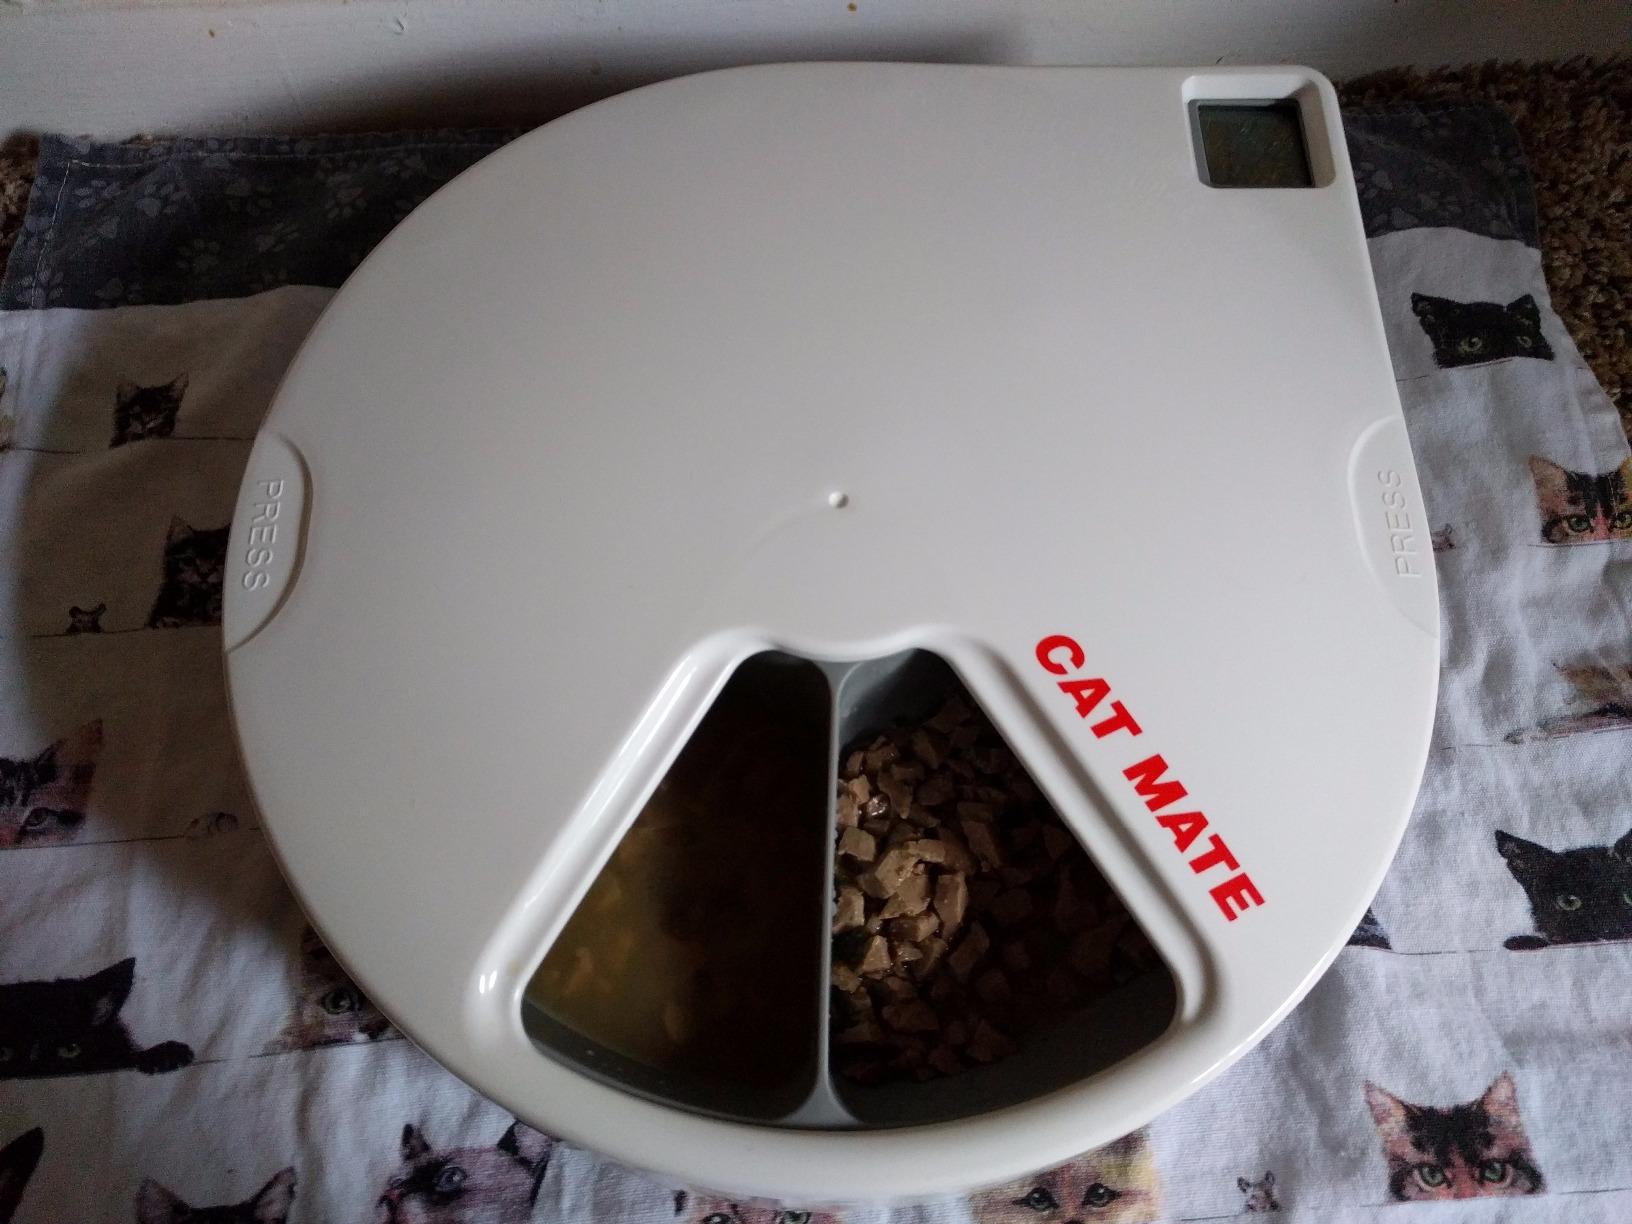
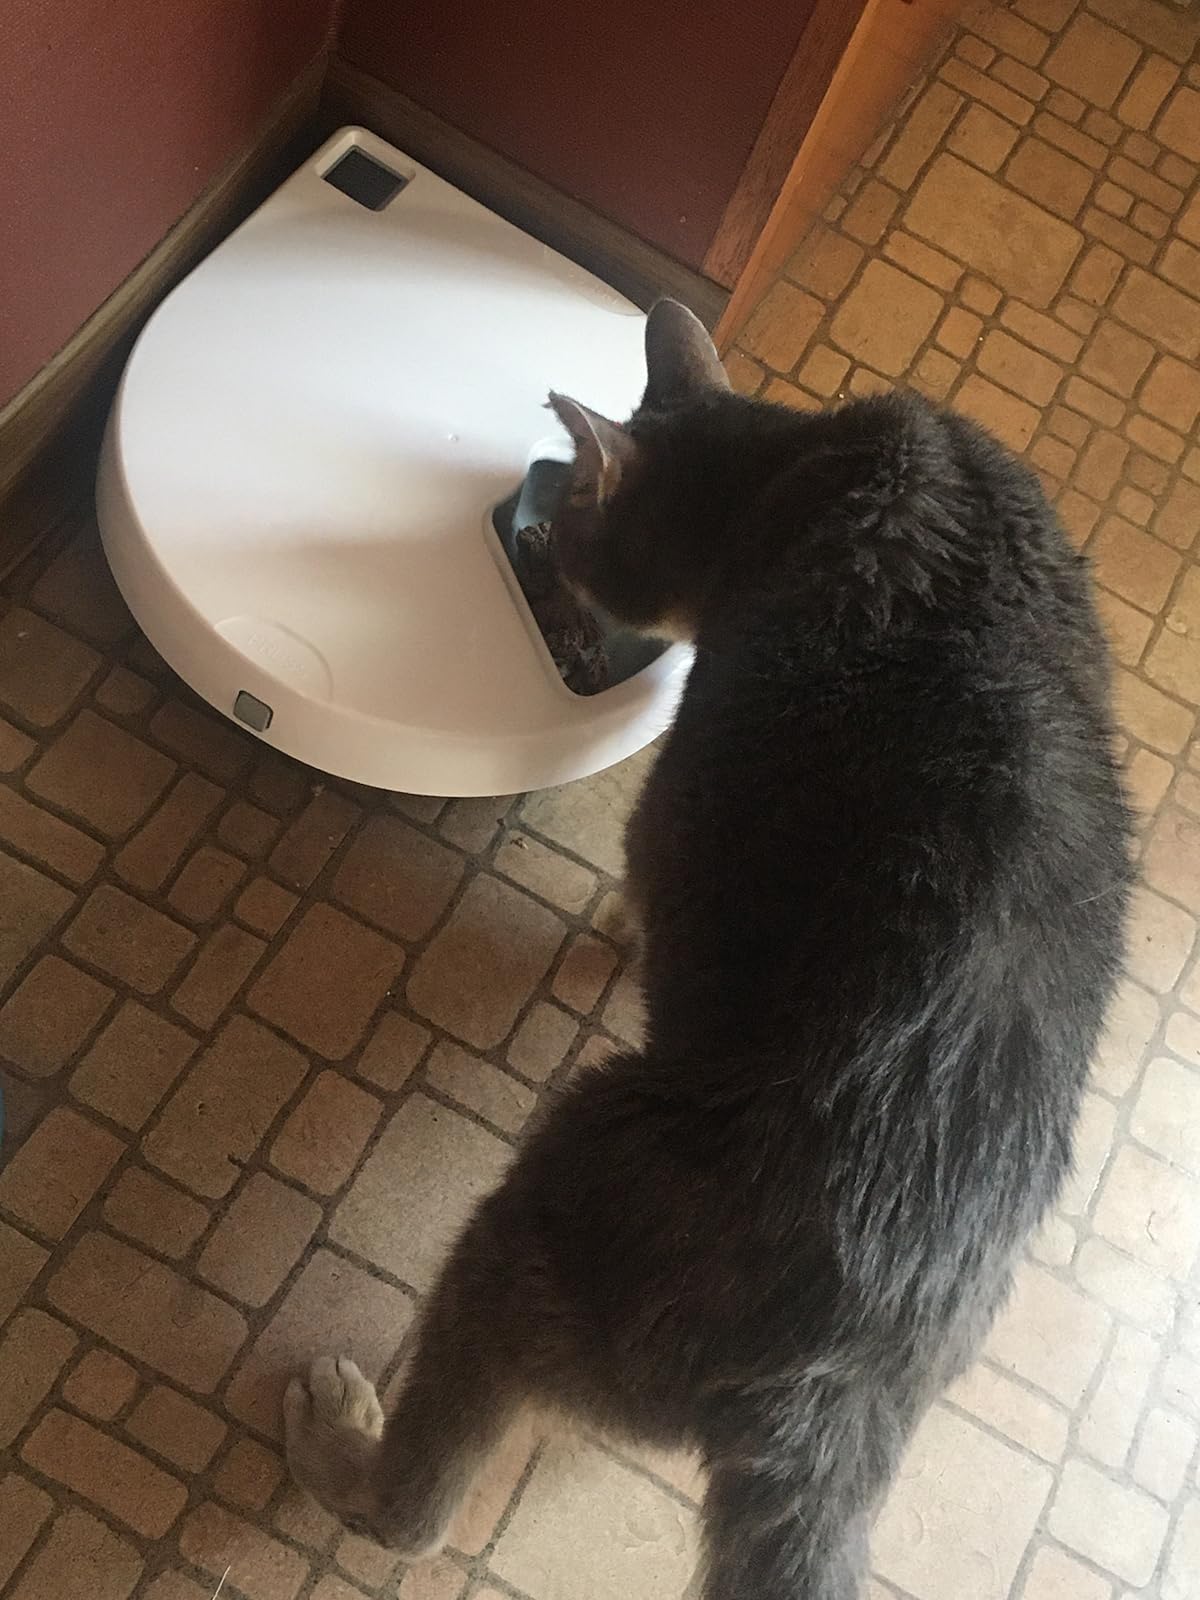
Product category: items_feeder
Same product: yes